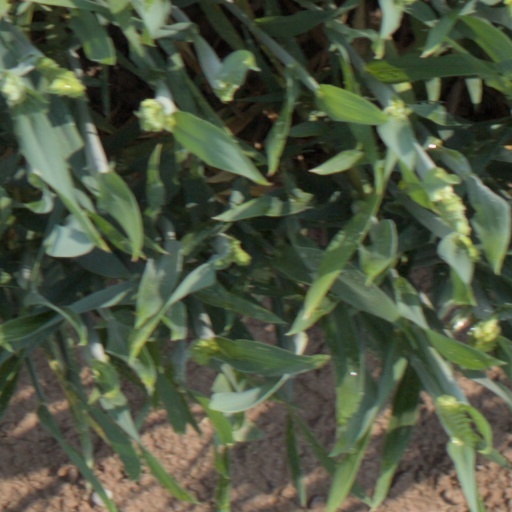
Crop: wheat